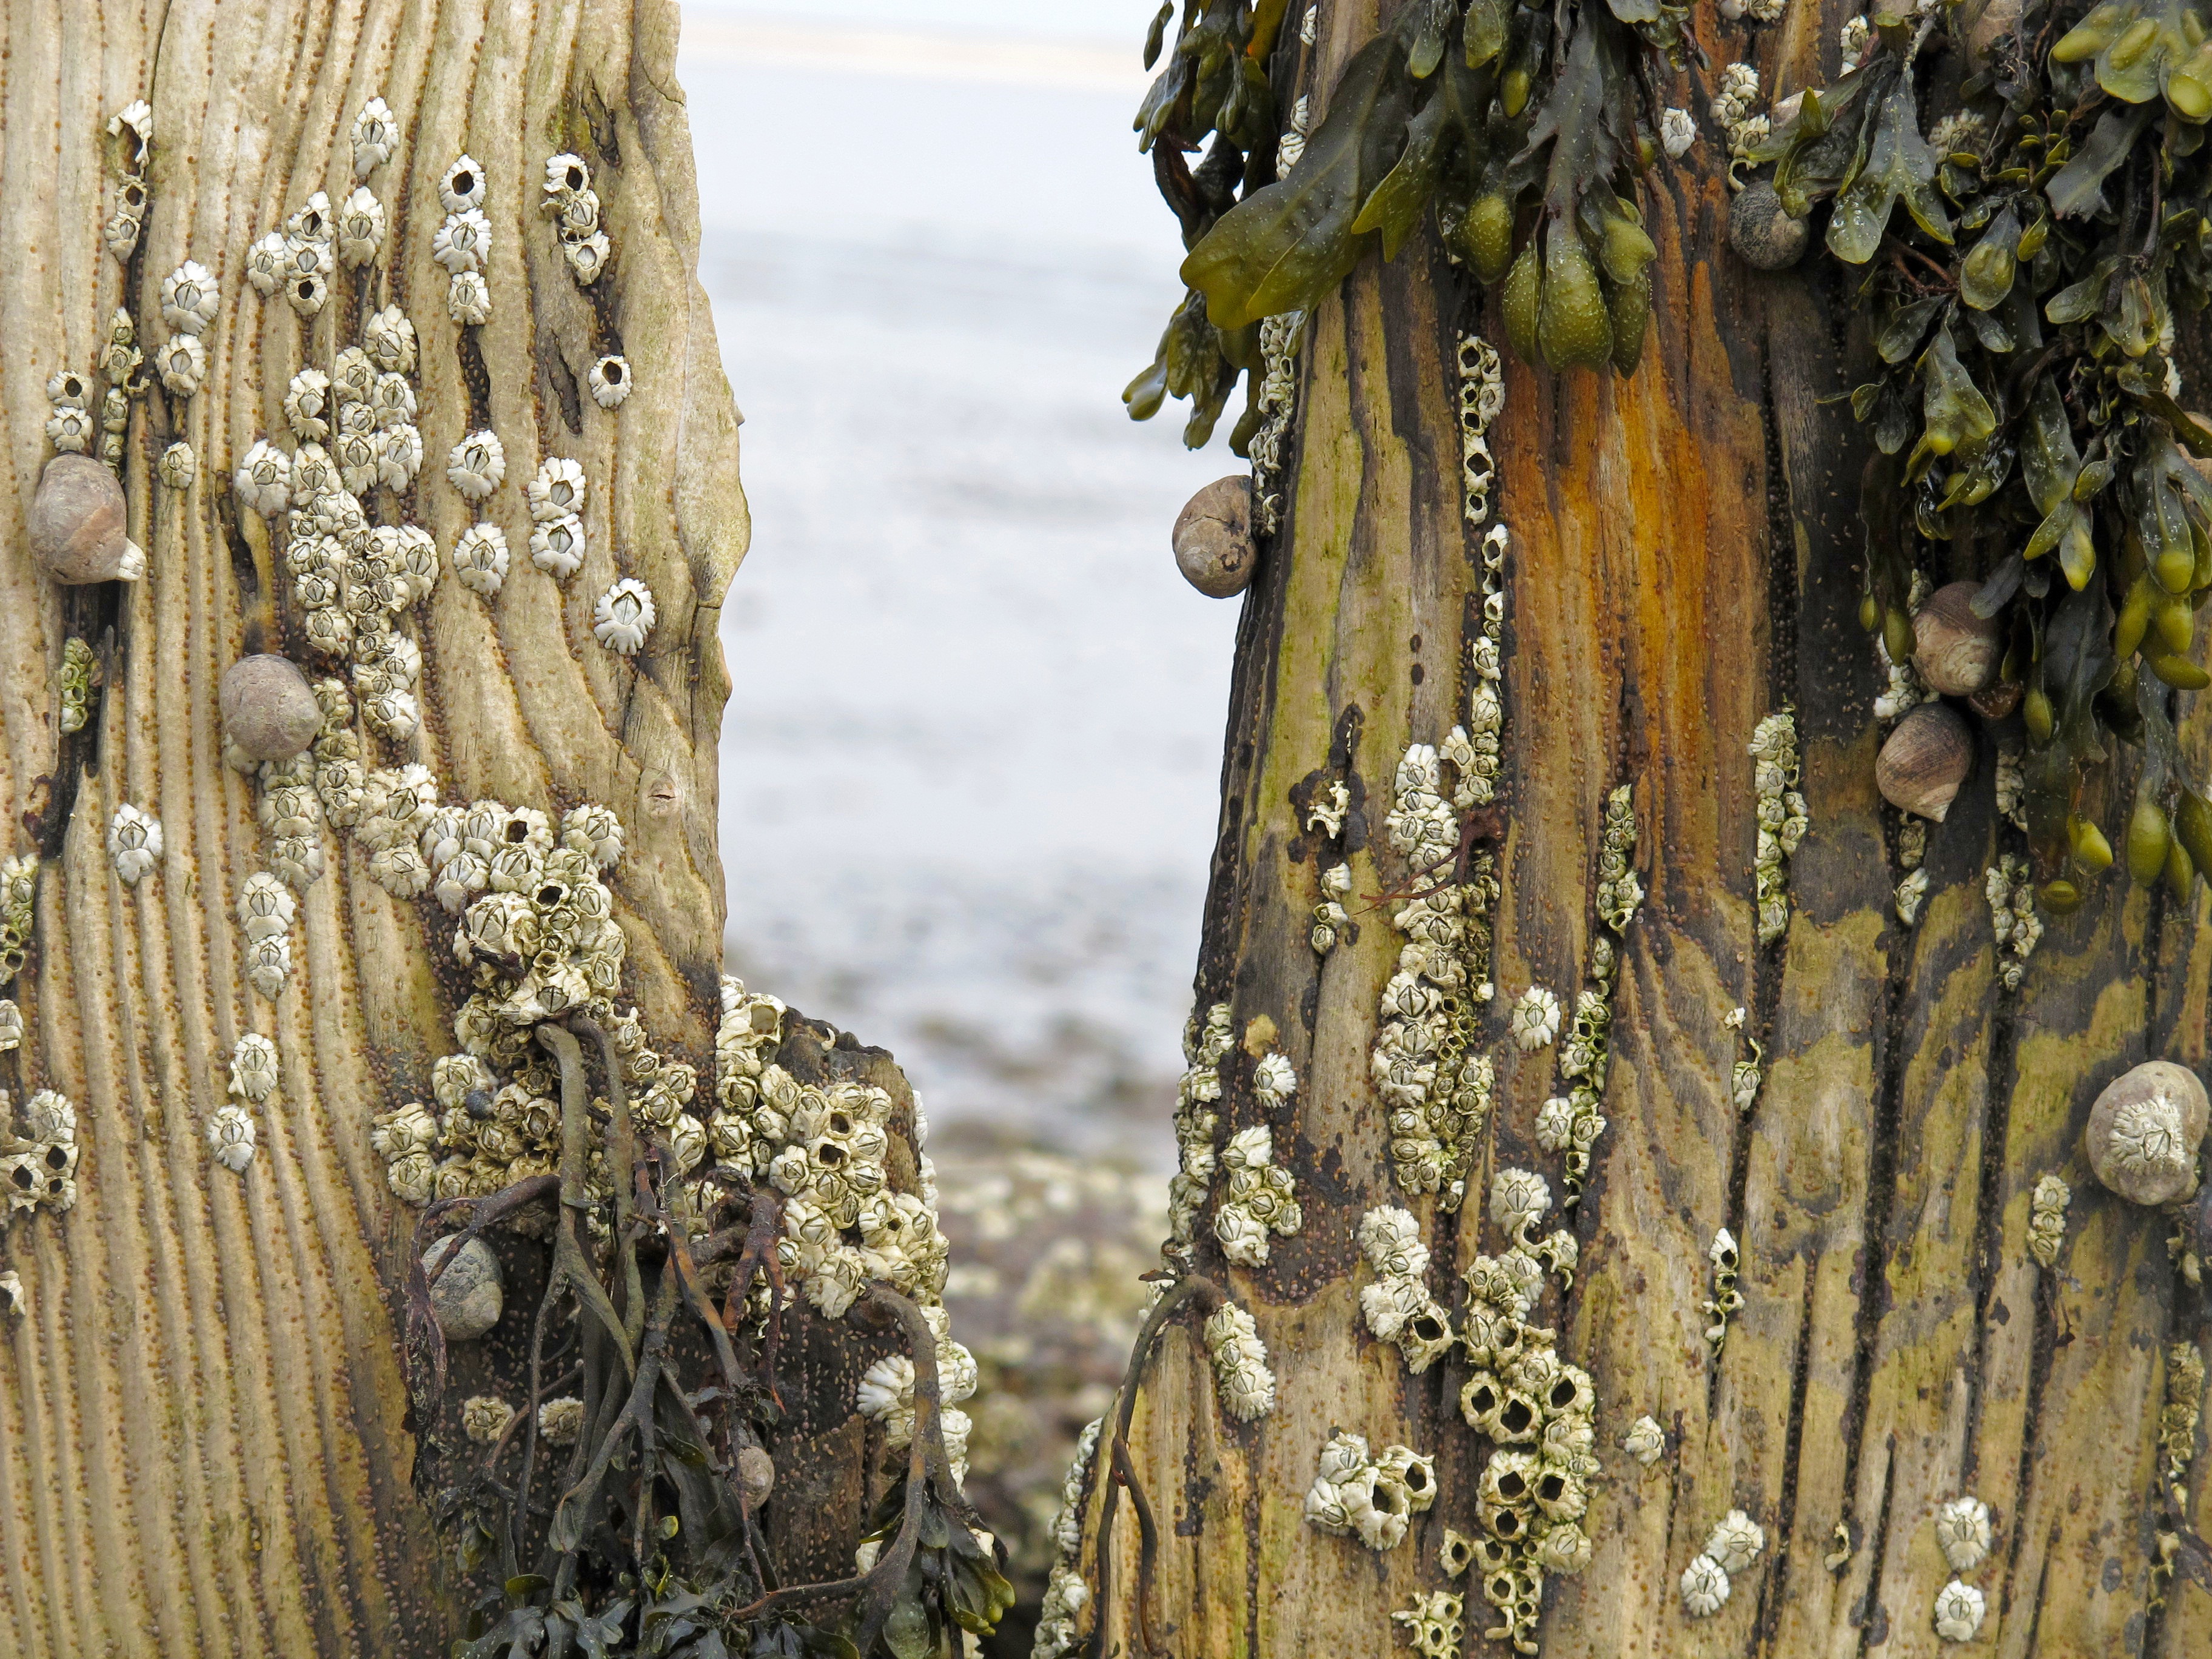
beach, sea, tree, rock, plant, wood, leaf, flower, trunk, spring, autumn, season, barnacles, temple, north sea, snails, groynes, ancient history, woody plant